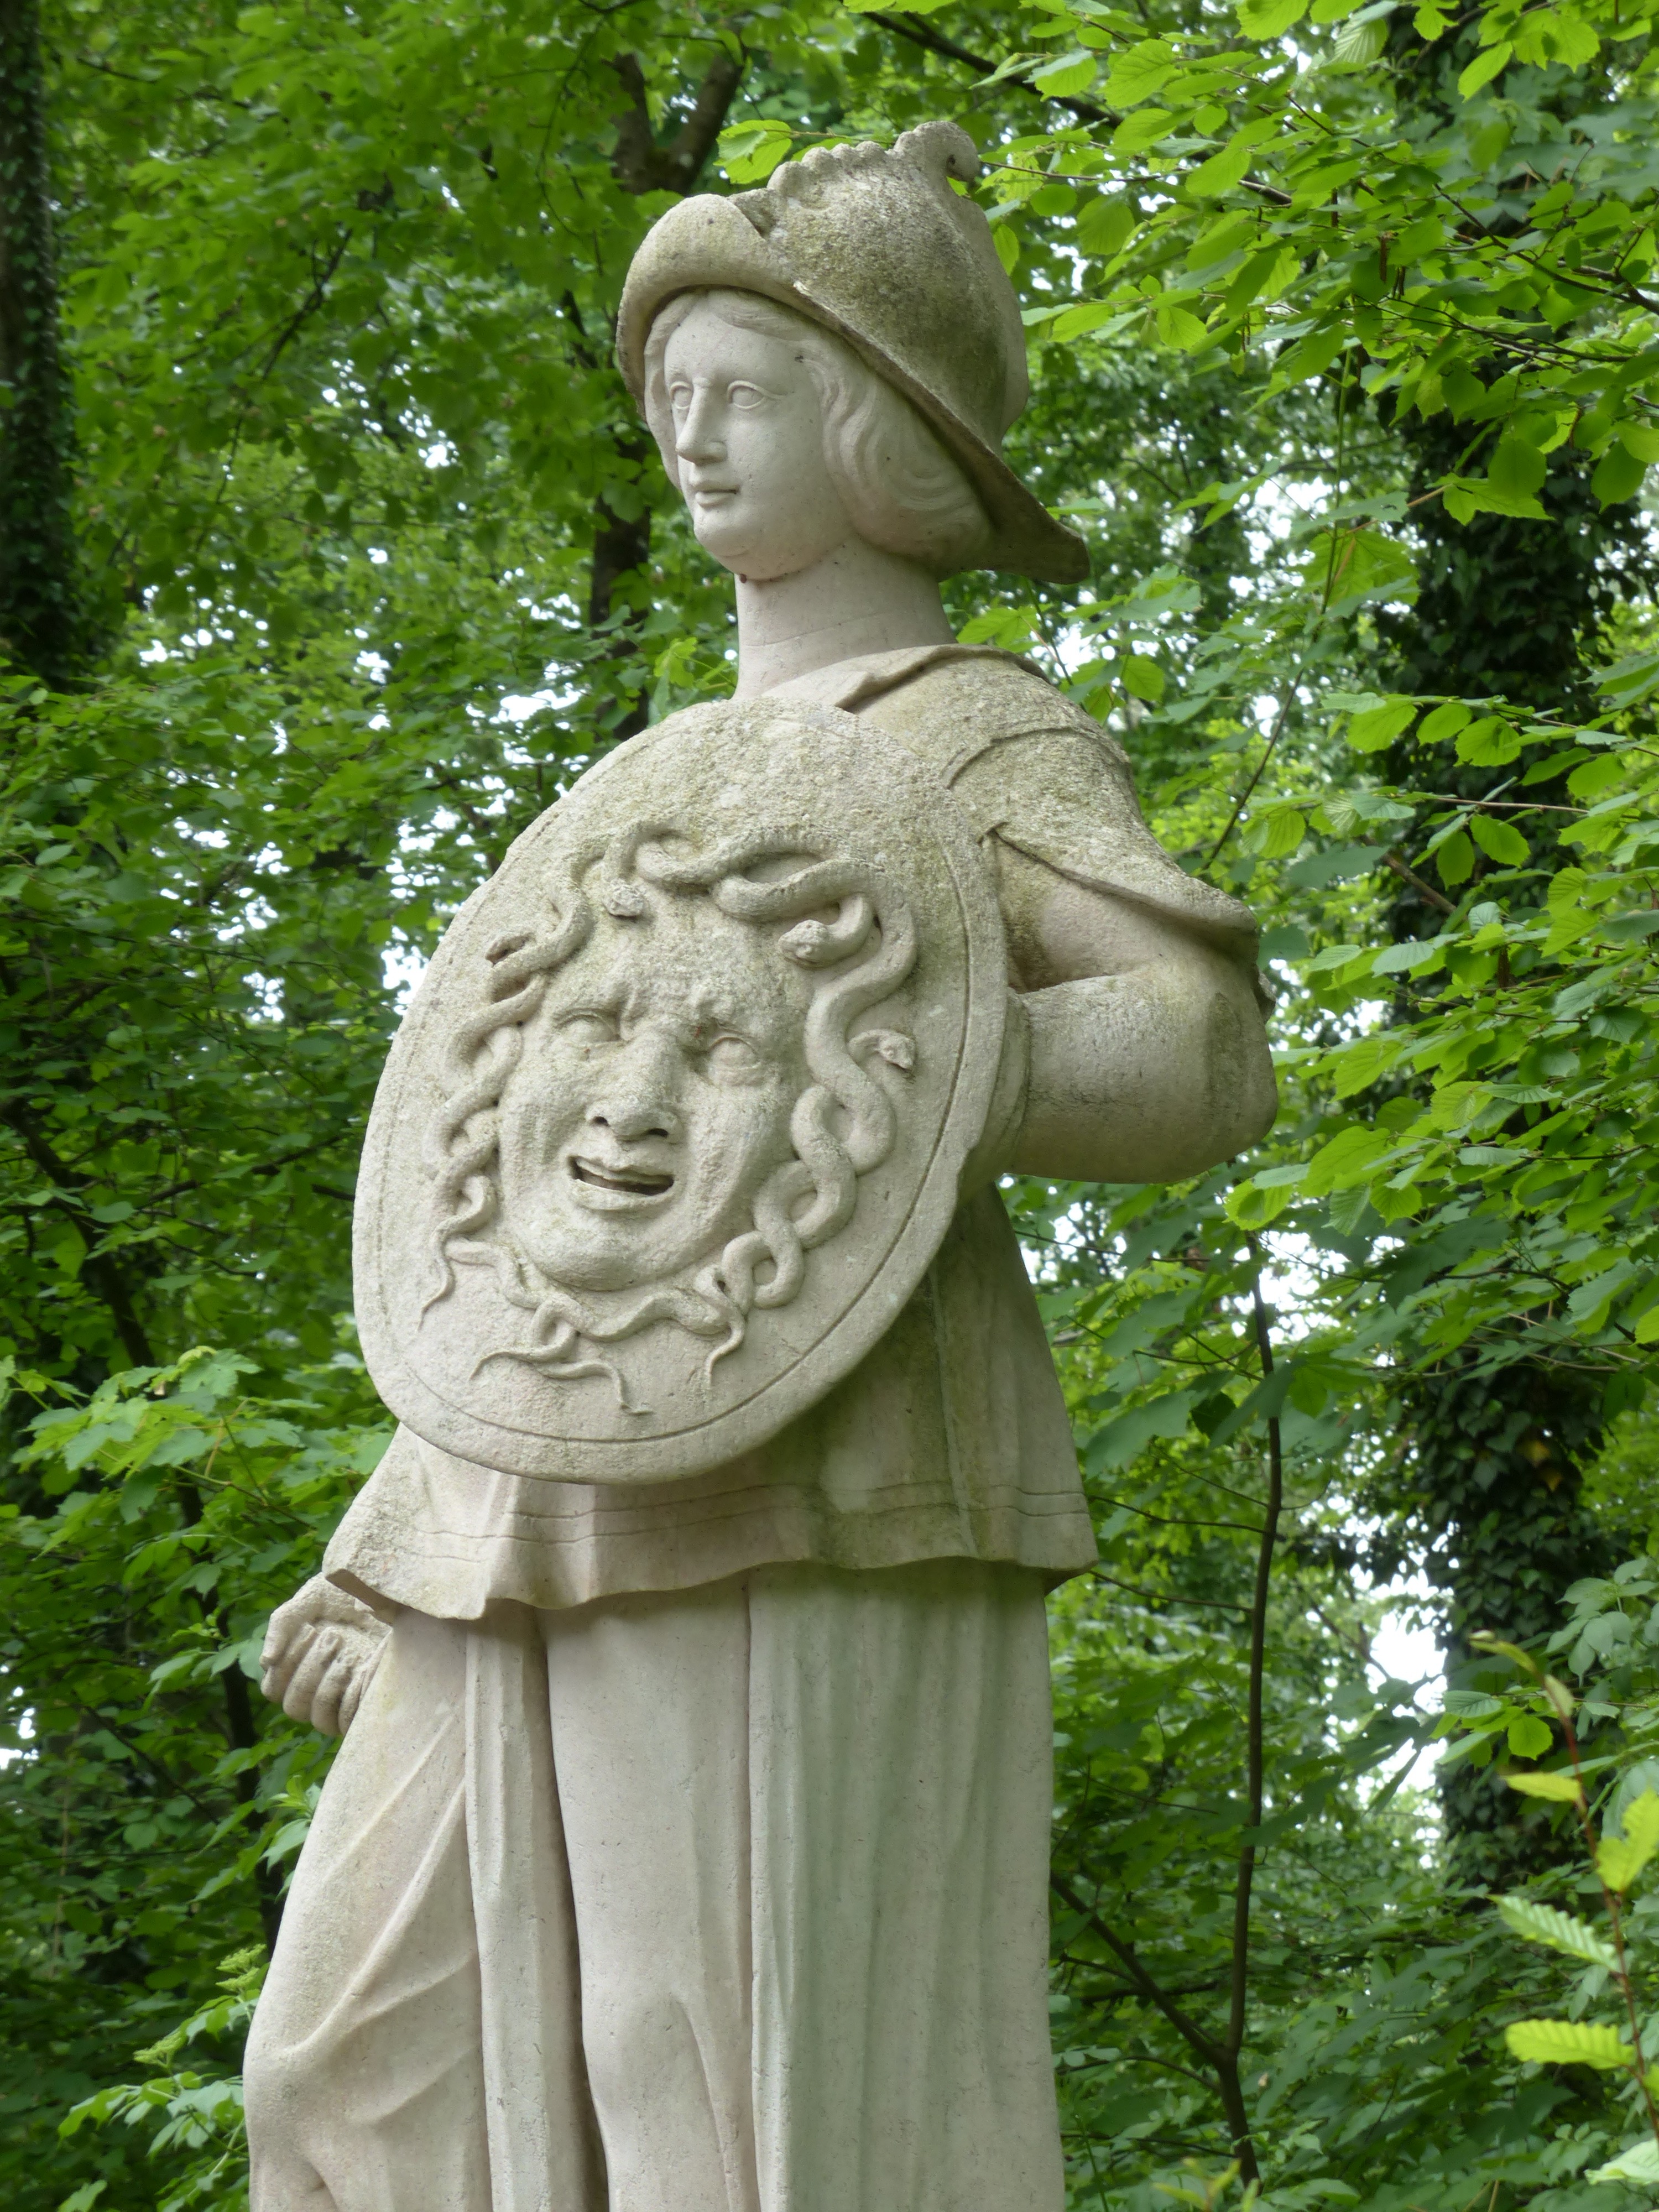
person, woman, monument, statue, botany, garden, austria, sculpture, art, carving, salzburg, stone figure, stone carving, hellbrunn